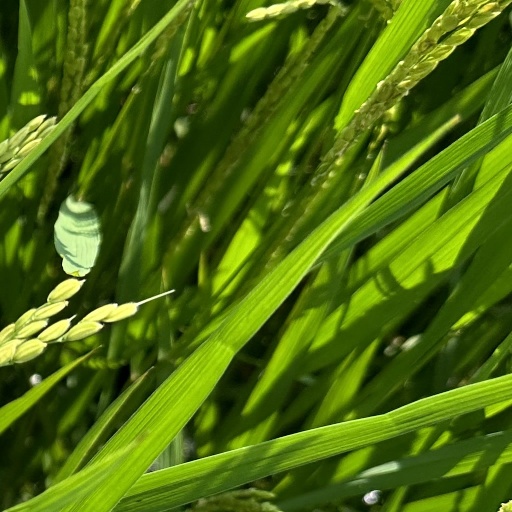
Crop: rice